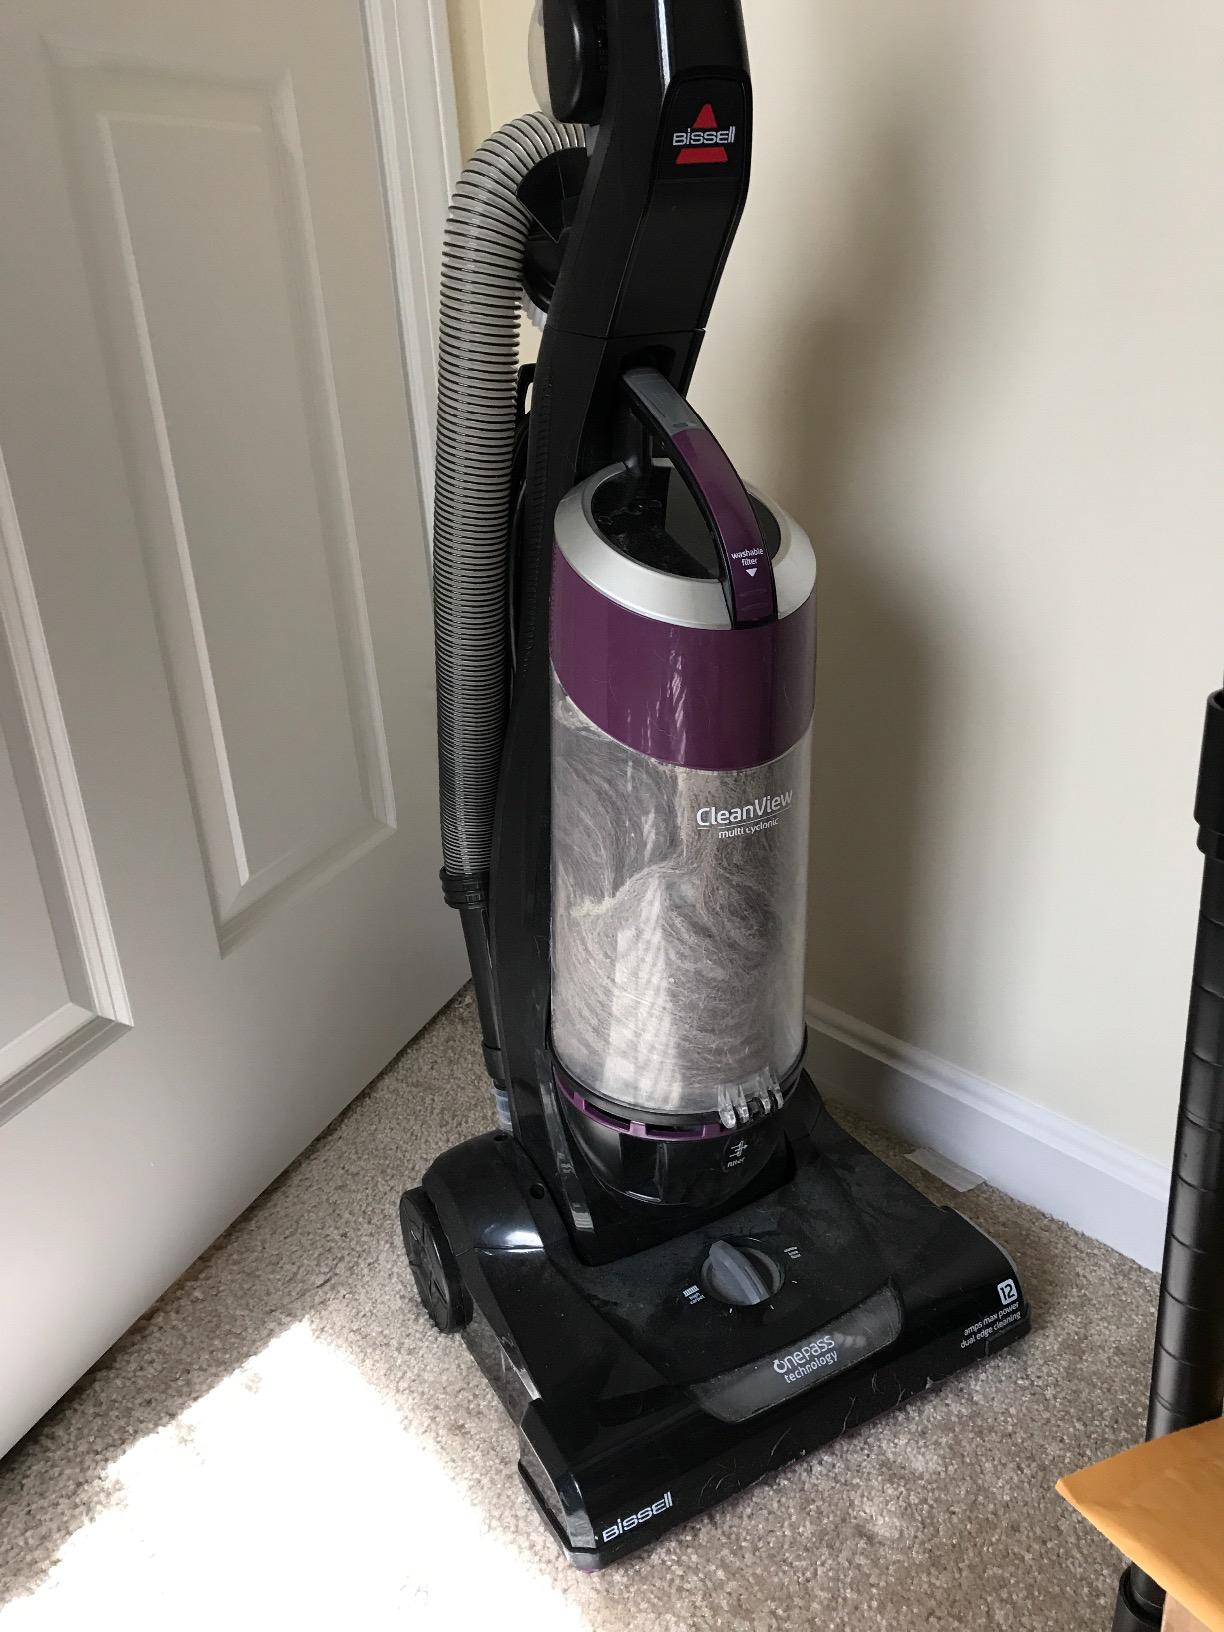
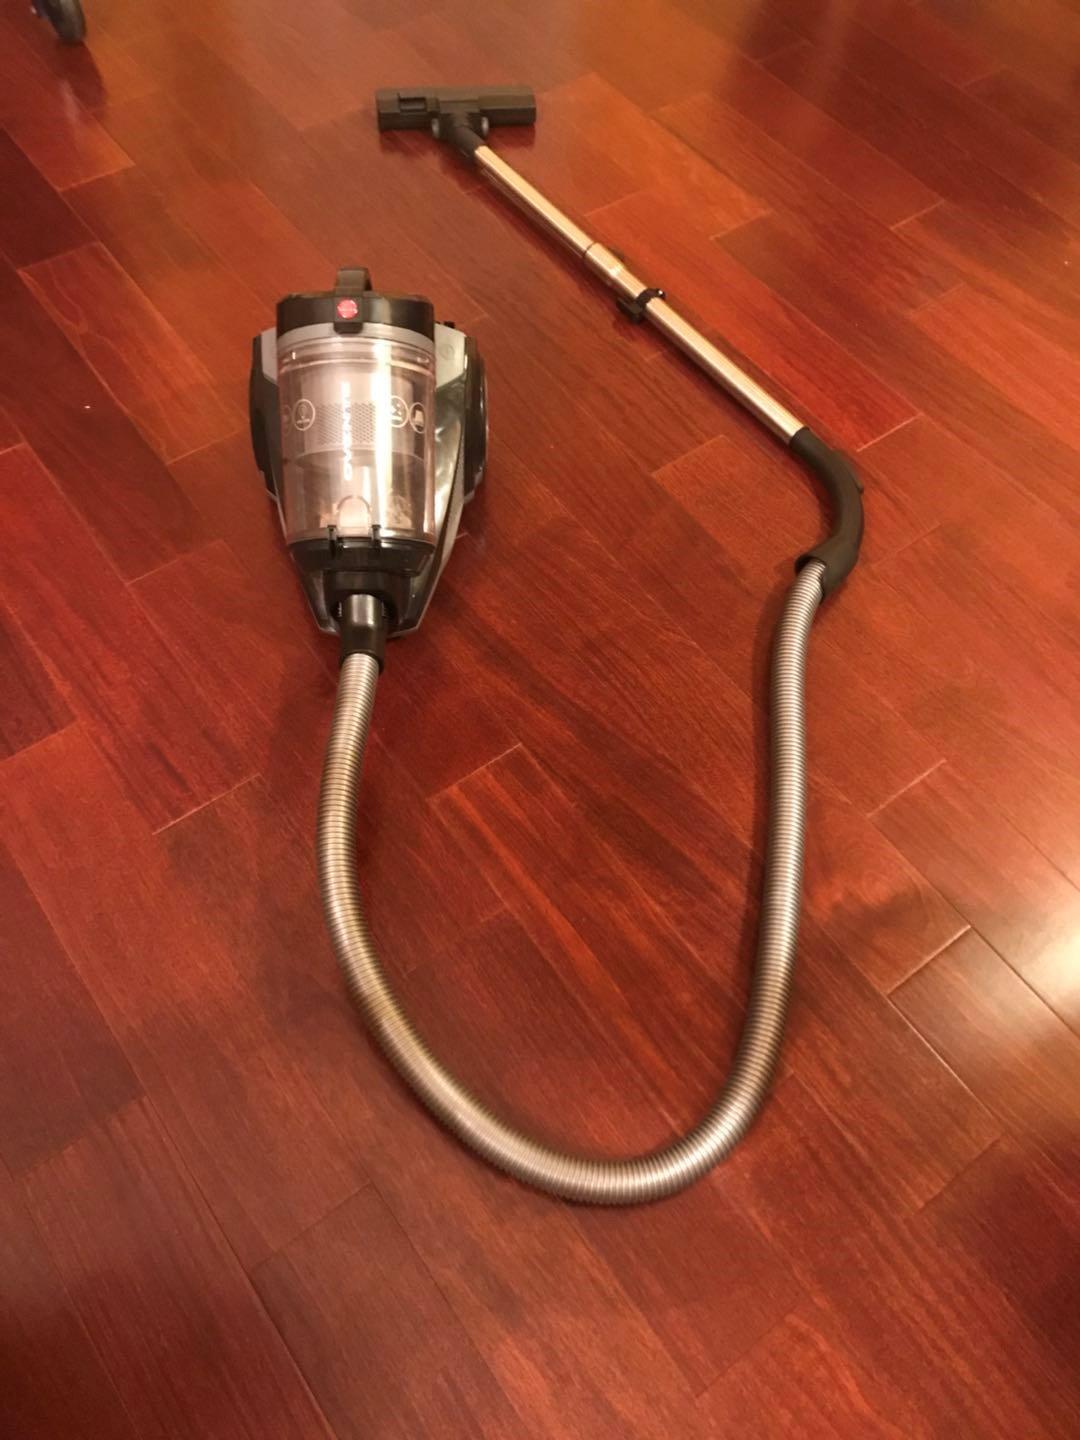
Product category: items_vacuum
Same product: no